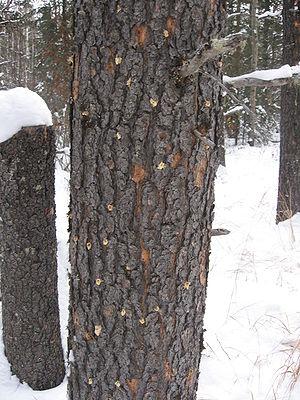
Dendroctonus ponderosae, appelé dendroctone du pin ponderosa par les francophones et « Mountain pine beetle », ou « Black Hills beetle » par les anglophones, est une espèce de petits scolytes, identifié par Hopkins en 1902.